Delaunay refinement

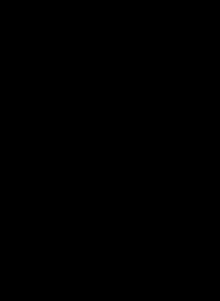
Mesh of Lake Michigan using Chew's second algorithm implemented in the Triangle package.

Chew's second algorithm takes a piecewise linear system (PLS) and returns a constrained Delaunay triangulation of only quality triangles where quality is defined by the minimum angle in a triangle. Developed by L. Paul Chew for meshing surfaces embedded in three-dimensional space, Chew's second algorithm has been adopted as a two-dimensional mesh generator due to practical advantages over Ruppert's algorithm in certain cases and is the default quality mesh generator implemented in the freely available Triangle package. Chew's second algorithm is guaranteed to terminate and produce a local feature size-graded meshes with minimum angle up to about 28.6 degrees.